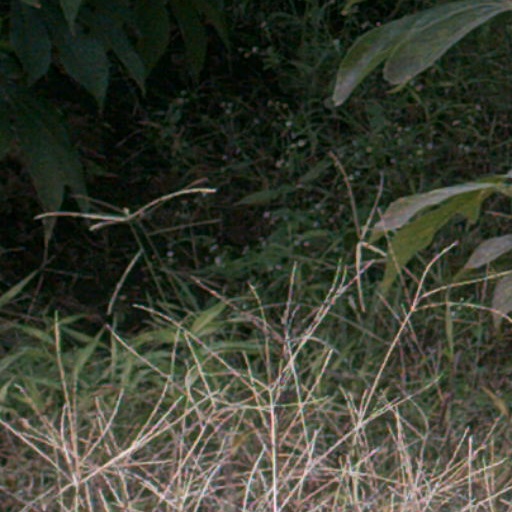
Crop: cassava